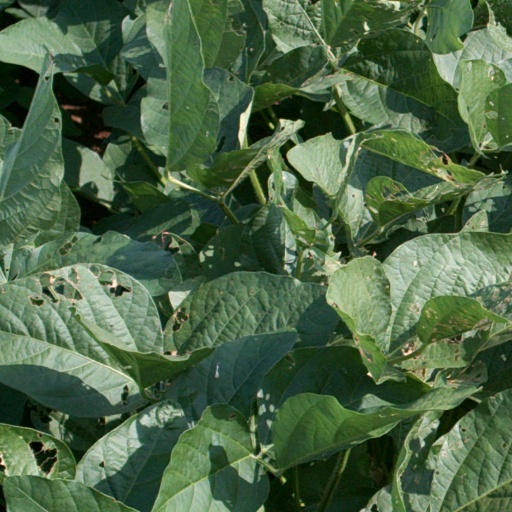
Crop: soybean